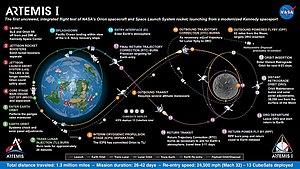
Artemis 1 est le premier vol prévu du lanceur lourd américain Space Launch System et le premier du vaisseau spatial Orion dans sa configuration opérationnelle mais sans équipage. Le lancement est prévu pour 2021. Au cours de cette mission, le vaisseau Orion sera mis en orbite autour de la Lune ; la mission durera environ 25 jours.